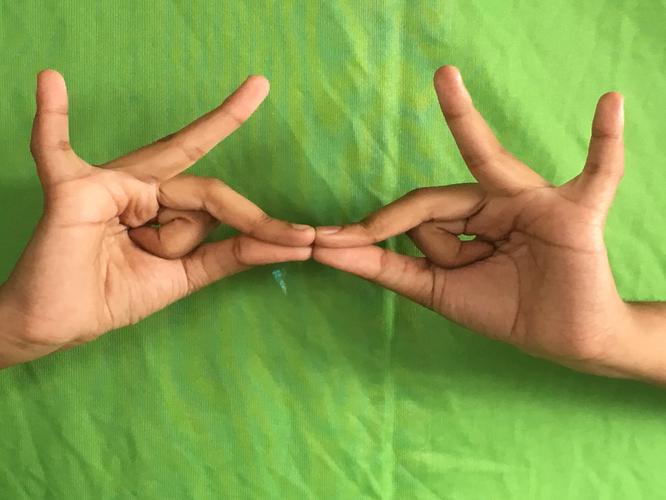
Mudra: Sakata
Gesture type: double_hand